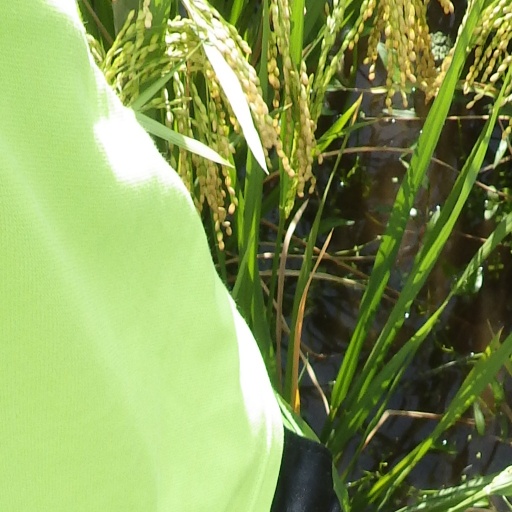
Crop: rice